Signal Hill, California

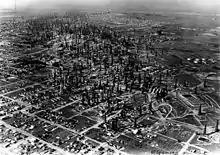
Aerial view of Signal Hill oilfield in 1930

The hill that the city is named after is above the surrounding city of Long Beach. Because of this height, it was used by the local Tongva Indians for signal fires that could be seen throughout the surrounding area and even out to Catalina Island, away.